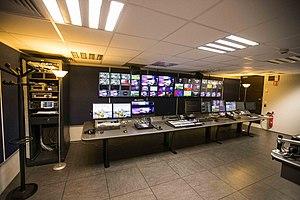
La régie OLTV
OL TV, stylisé OLTV, est une chaîne de télévision française, dirigée par Jean-Yves Meilland, et consacrée au club de football de l'Olympique lyonnais qui a lancé ses premiers programmes le 27 juillet 2005.